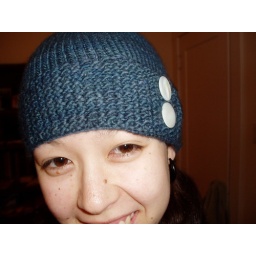
robin's egg blue hat by Rachel Iufer in malabrigo merino worsted, &amp;quot;paris night&amp;quot;